Recoleta, Buenos Aires

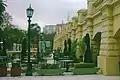
Buenos Aires Design, commercial center dedicated exclusively to décor and design. Home, as well, to the Hard Rock Cafe.

Unlike other areas of Recoleta, the only historic structure in this particular portion of the neighborhood is the Ricardo Gutiérrez Children's Hospital. The main wing of this hospital retains the features that it had a century ago, and it is located on the corner of Paraguay and Gallo Streets.